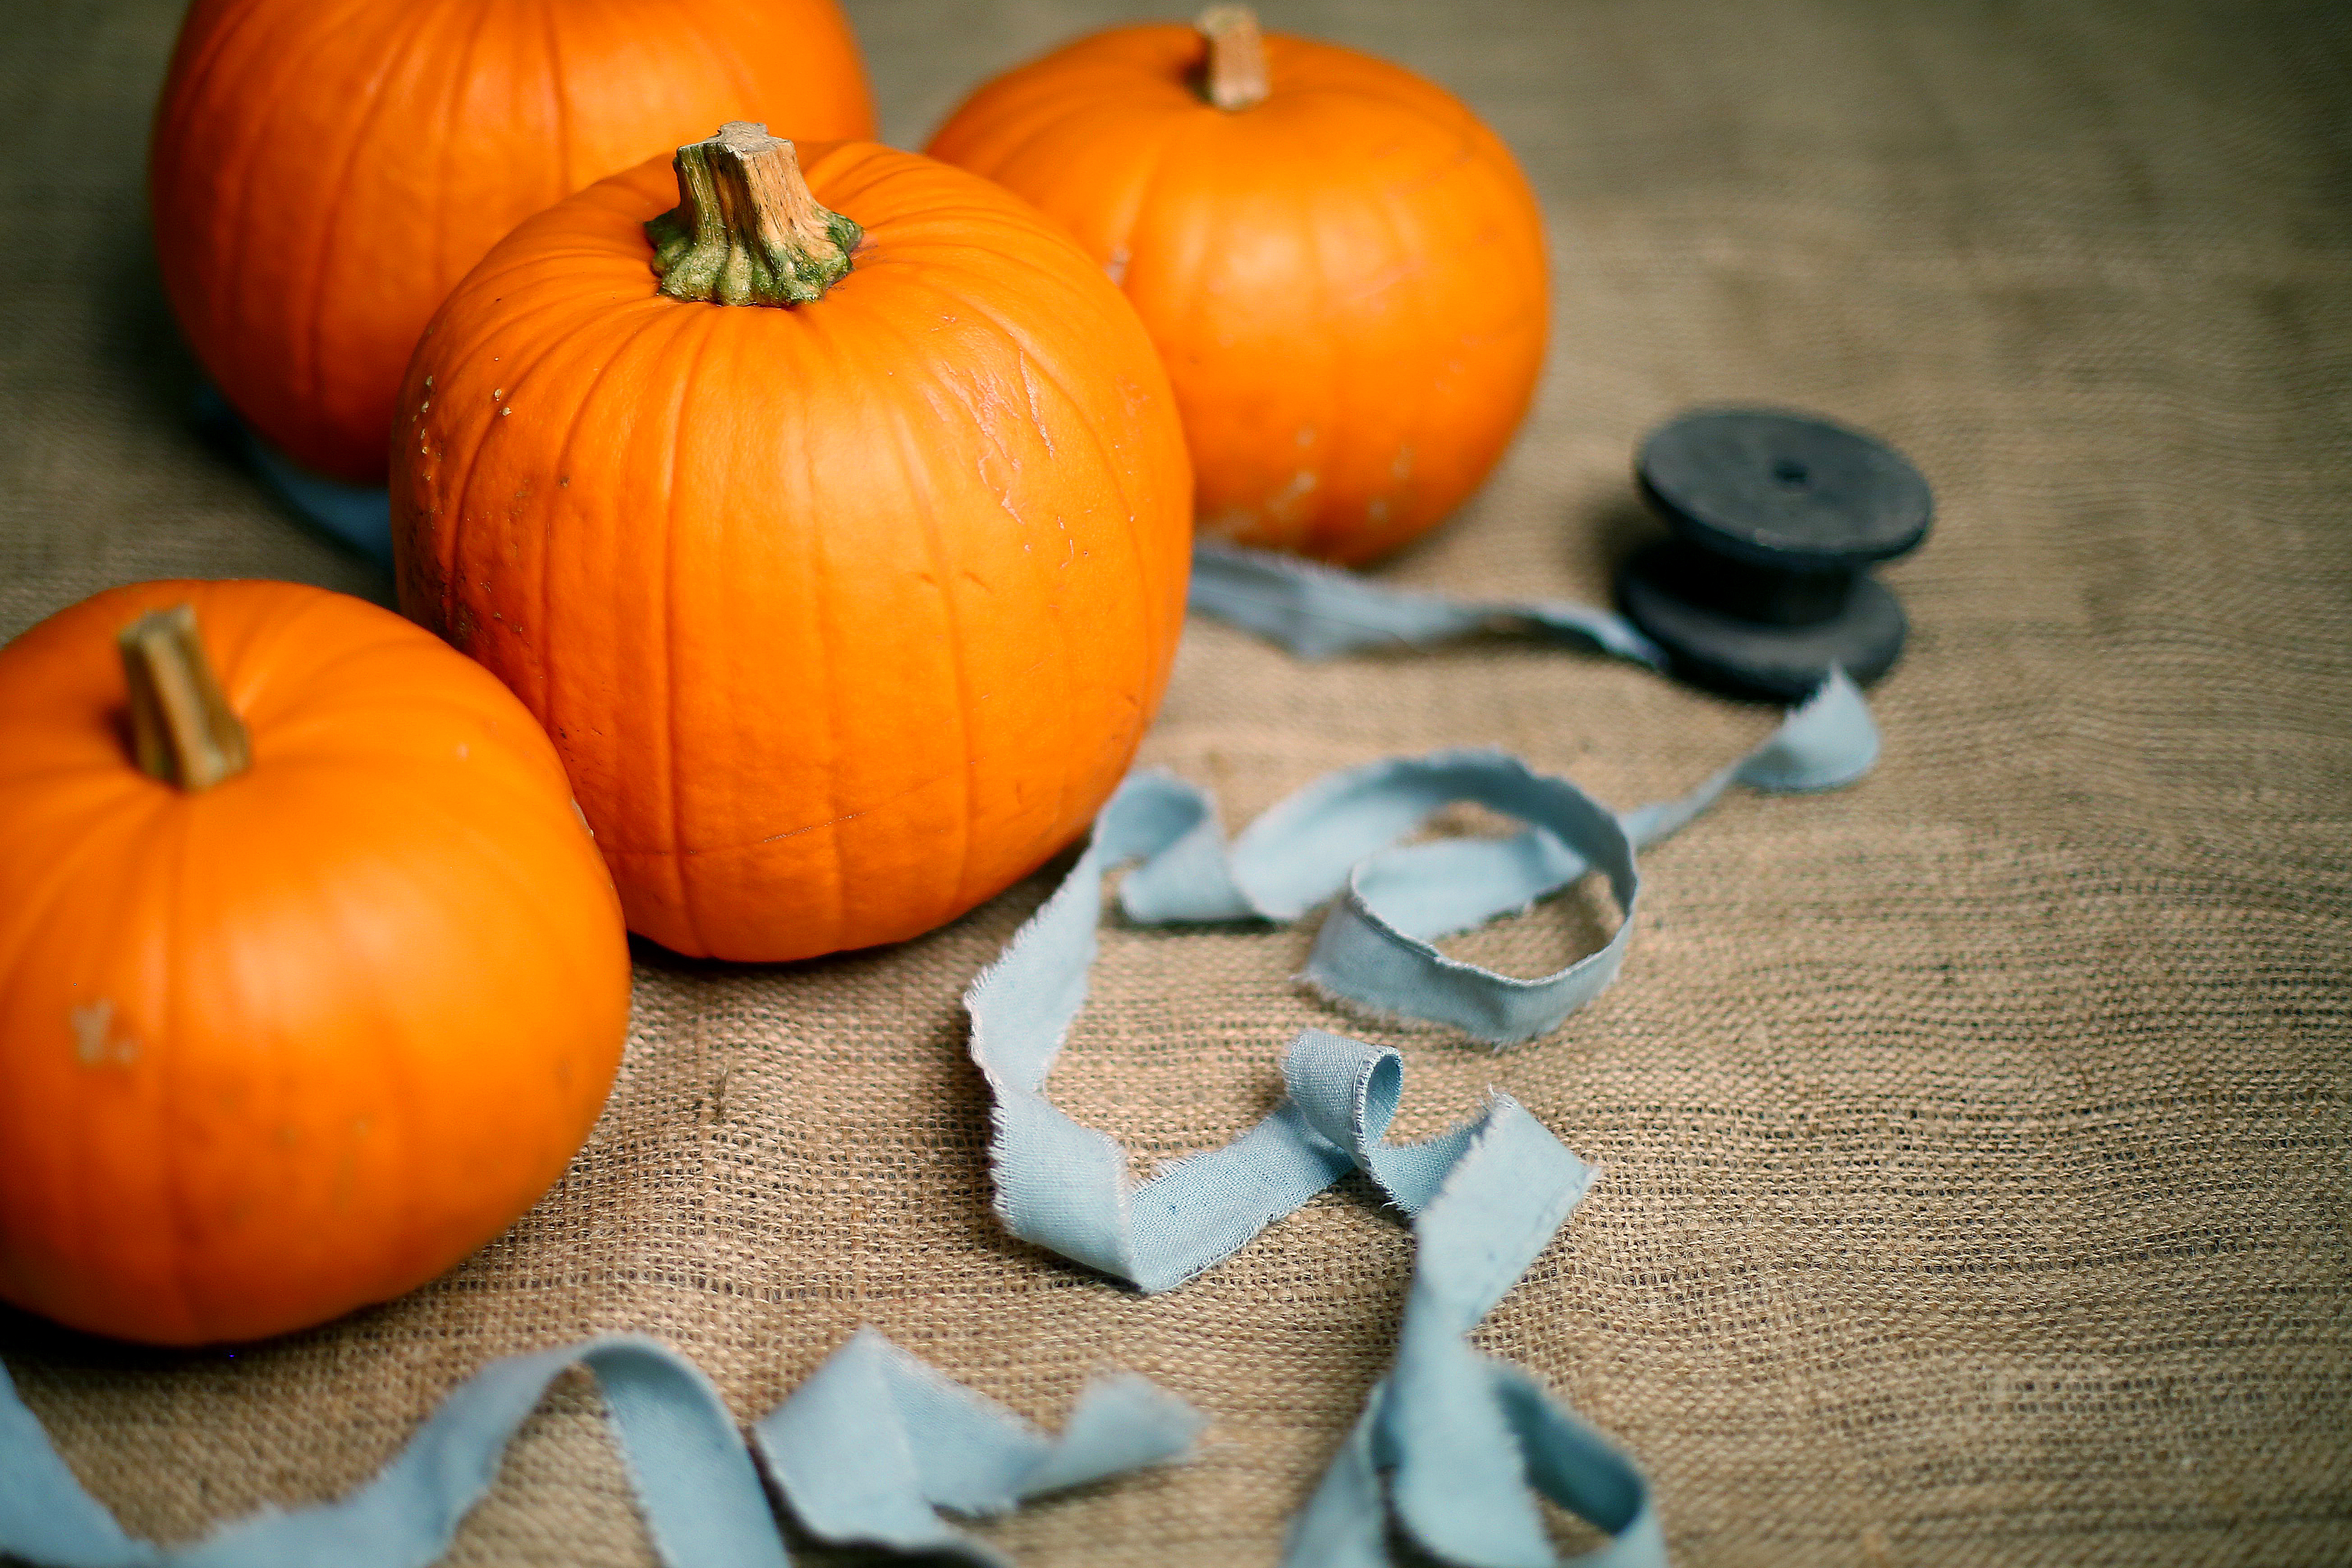
orange, food, produce, vegetable, grow, pasture, pumpkin, halloween, agriculture, cloth, healthy, still life, squash, close up, ingredients